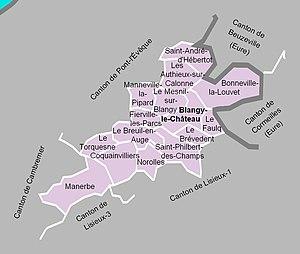
Carte du canton de Blangy-le-Château en 2012.
Le canton de Blangy-le-Château est une ancienne division administrative française située dans le département du Calvados et la région Basse-Normandie.